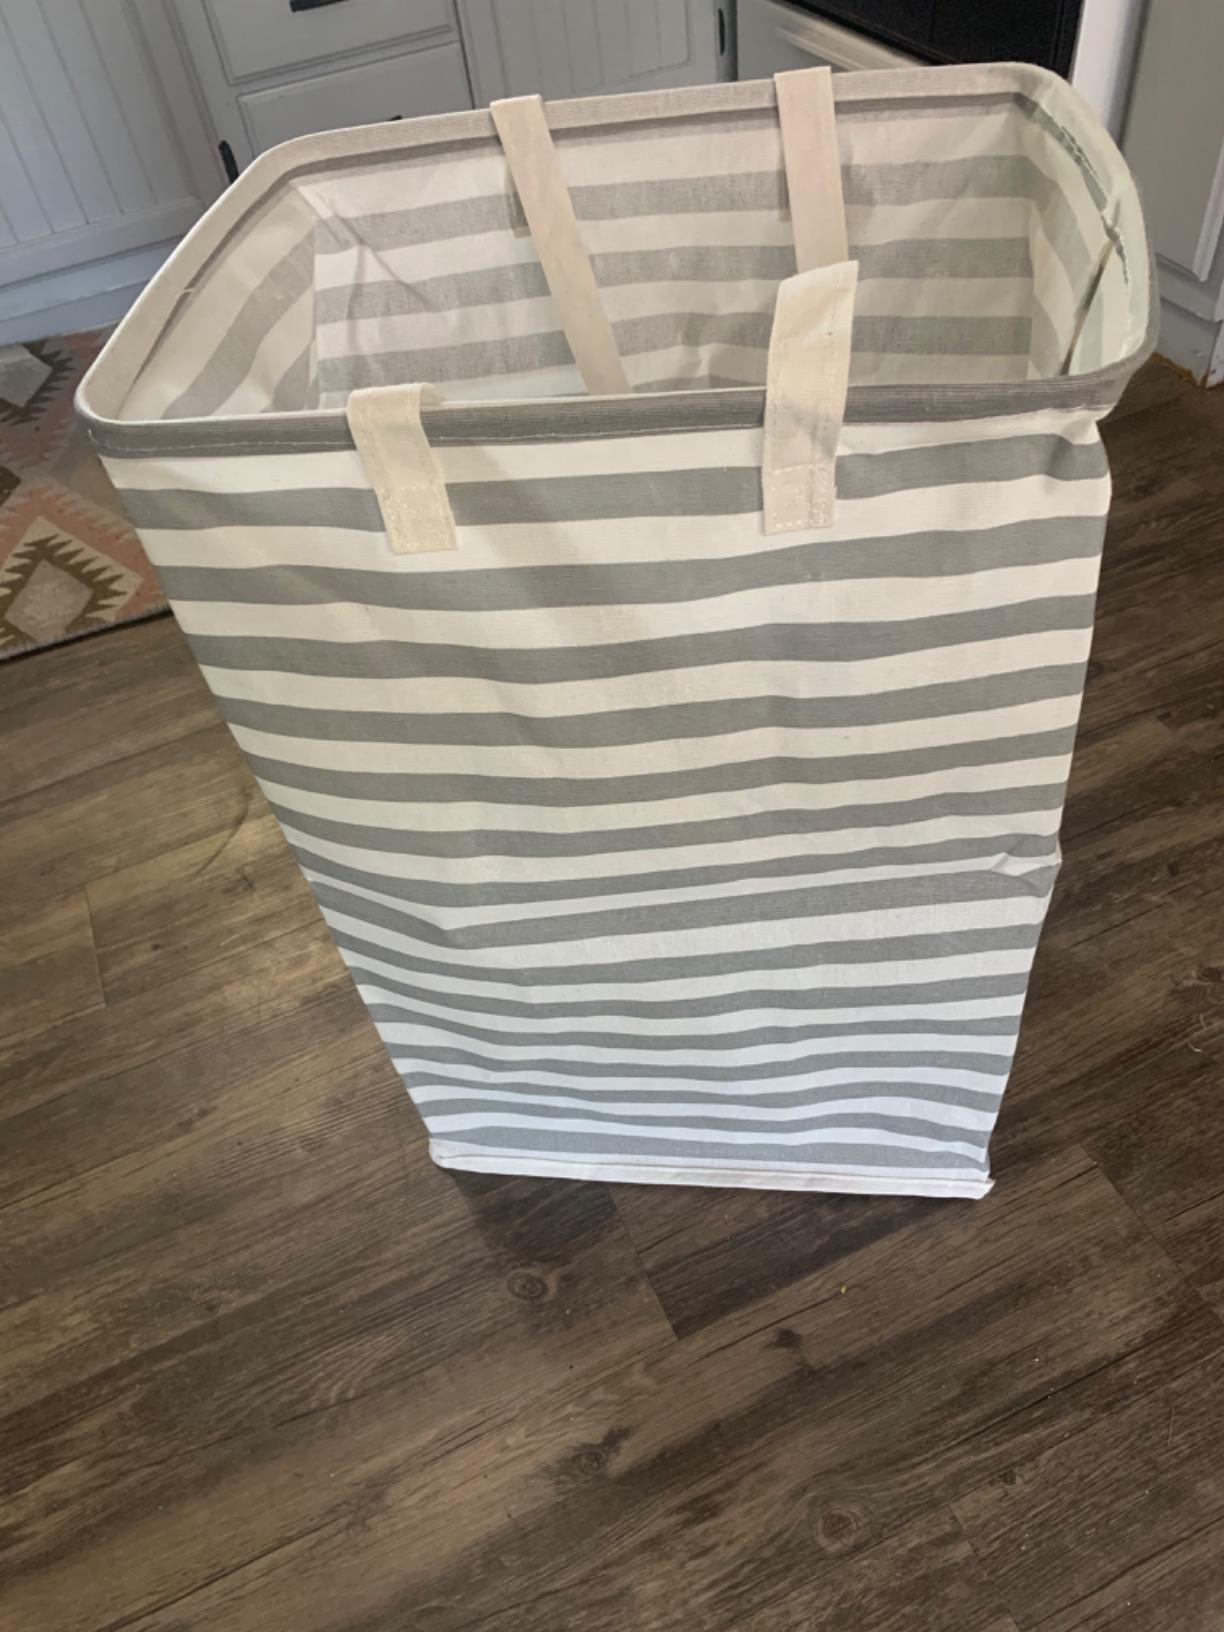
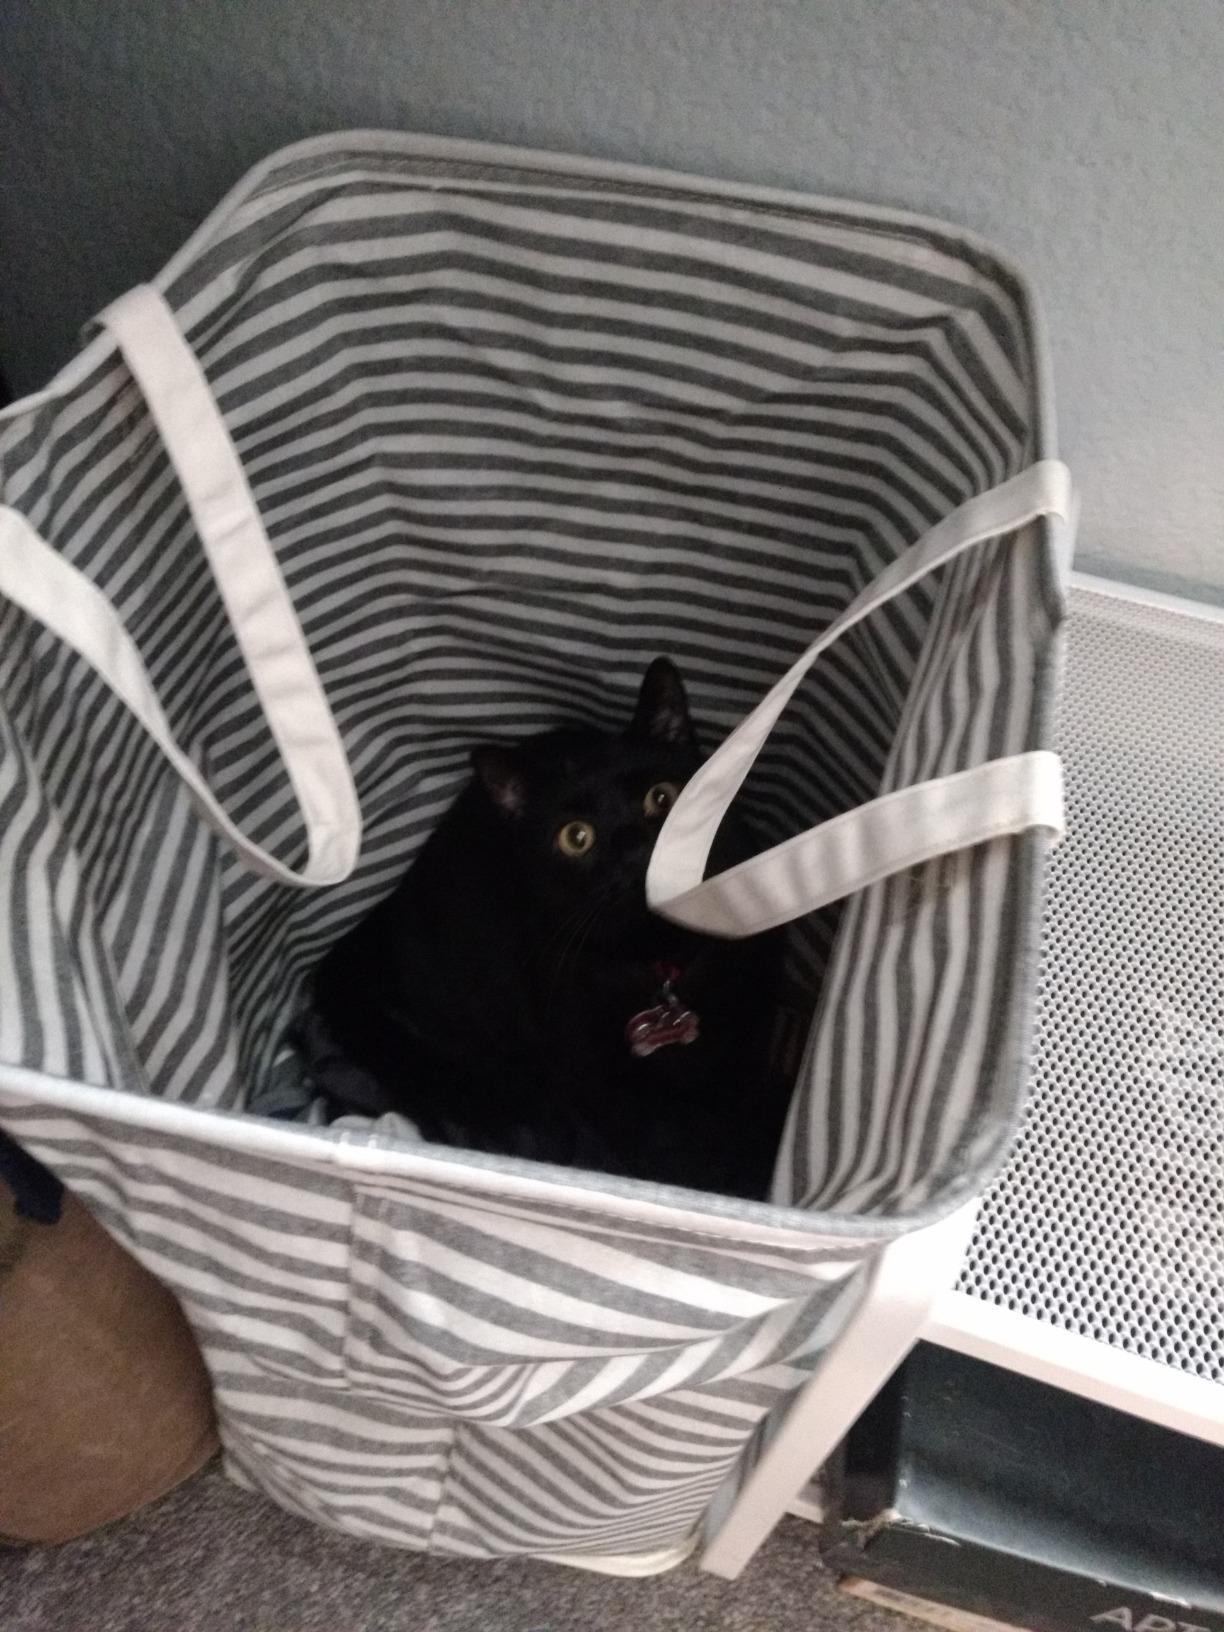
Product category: items_hamper
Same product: no